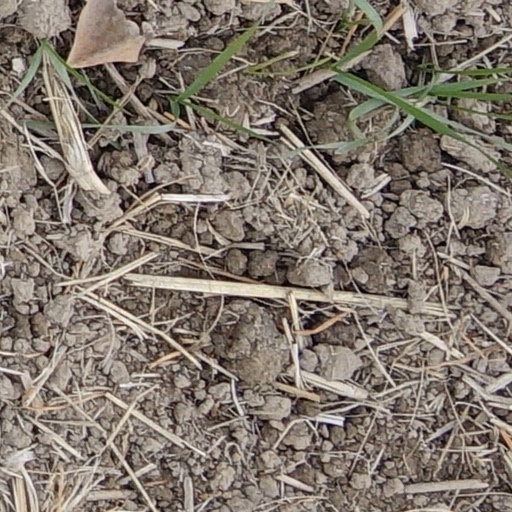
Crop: wheat